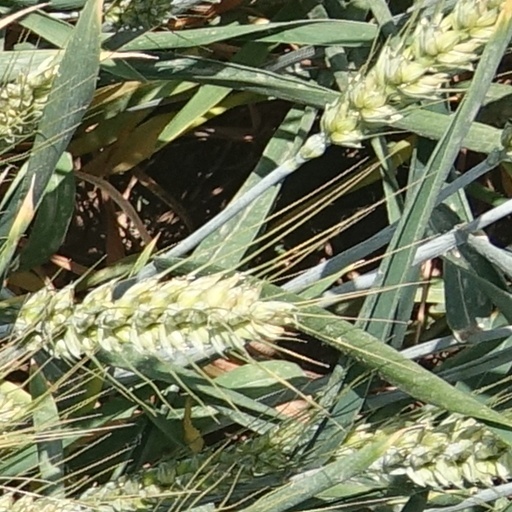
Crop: wheat